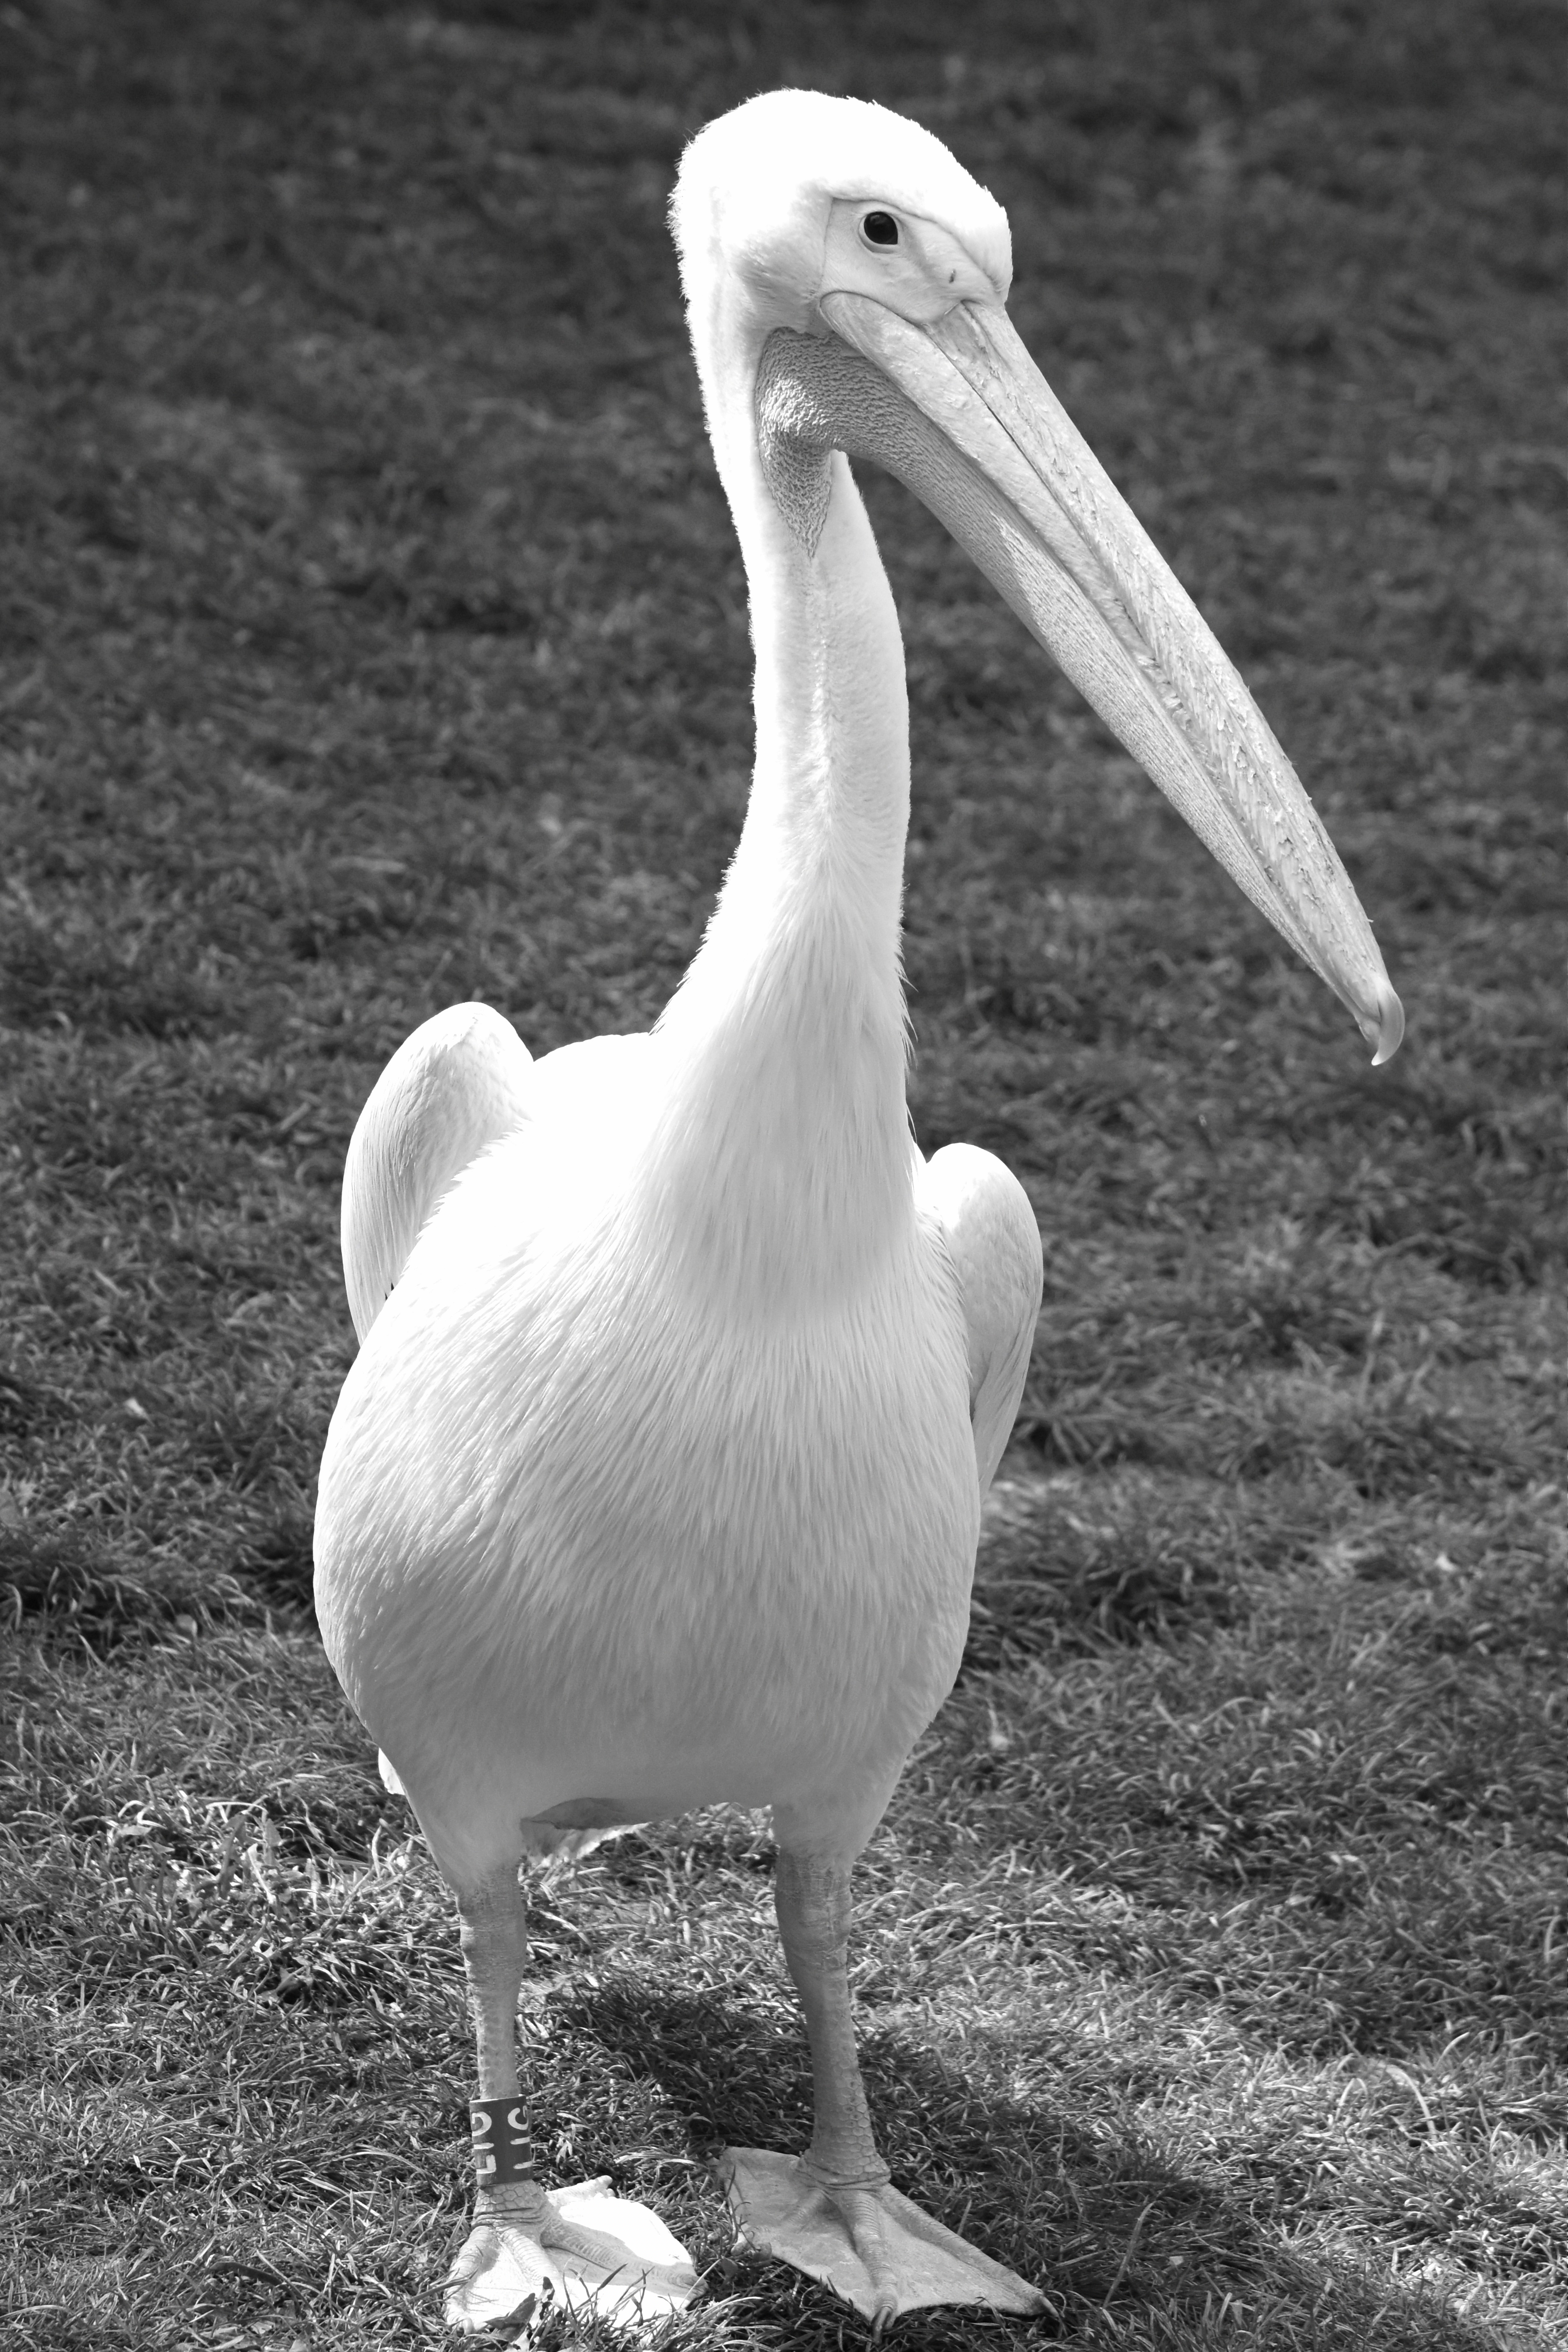
bird, wing, black and white, white, animal, pelican, seabird, wildlife, beak, monochrome, fauna, vertebrate, monochrome photography